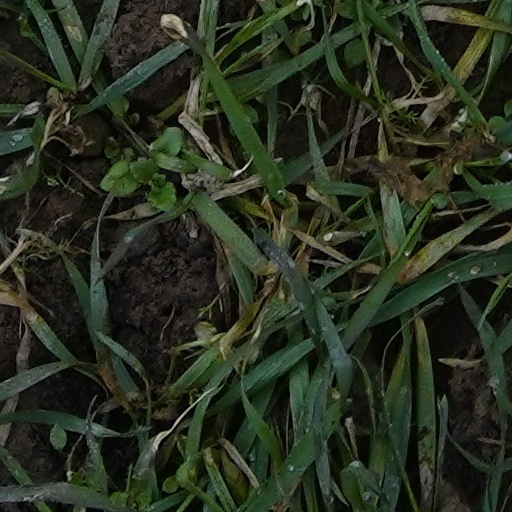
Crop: wheat